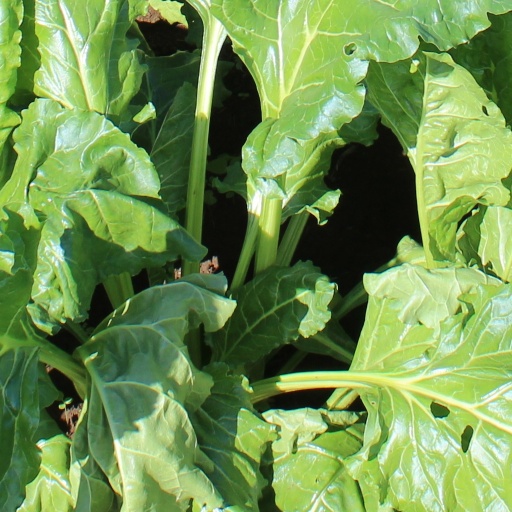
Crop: sugar beet